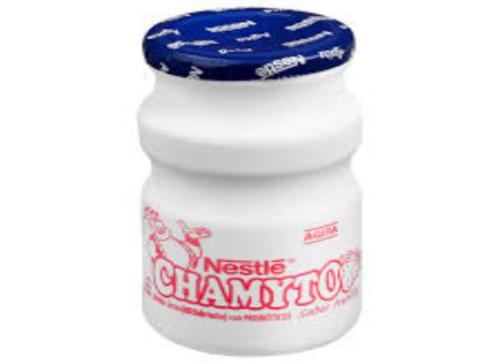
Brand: chamyto
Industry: Food